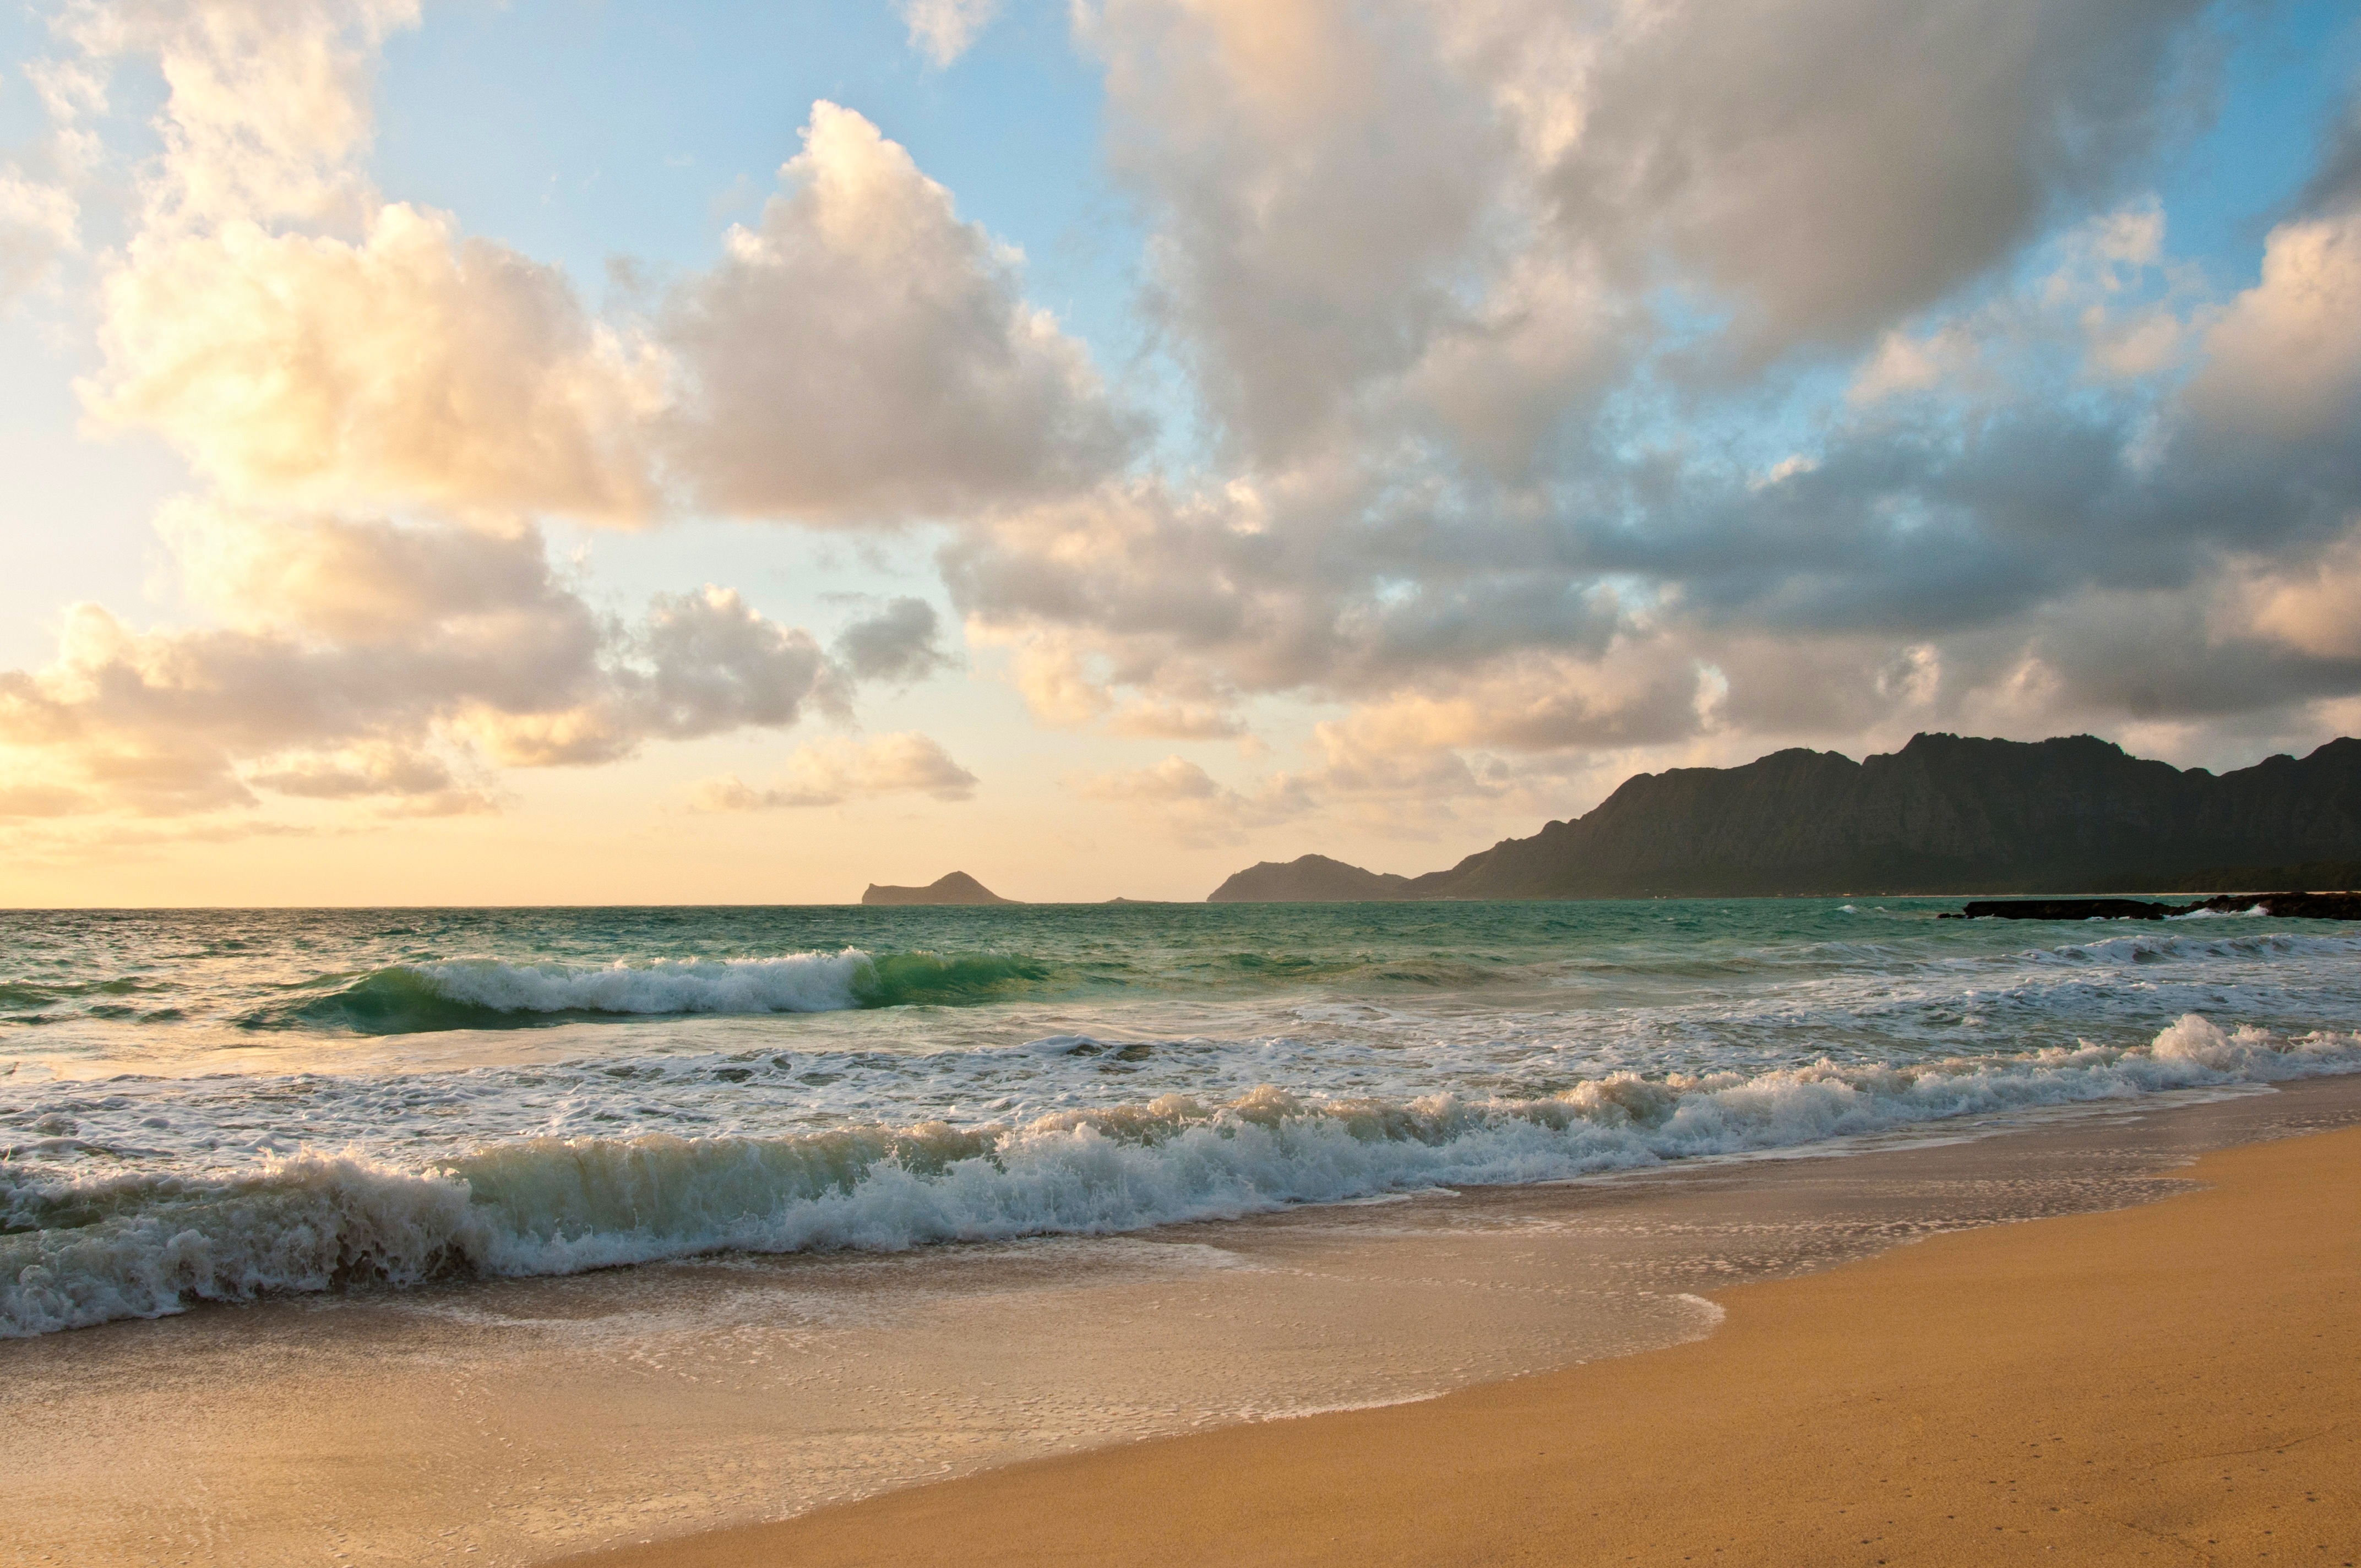
beach, sea, coast, nature, sand, ocean, horizon, cloud, sky, sunrise, sunset, sunlight, morning, shore, wave, dawn, vacation, dusk, tropical, bay, hawaii, body of water, oahu, hawaii beach, meteorological phenomenon, wind wave, waimanalo